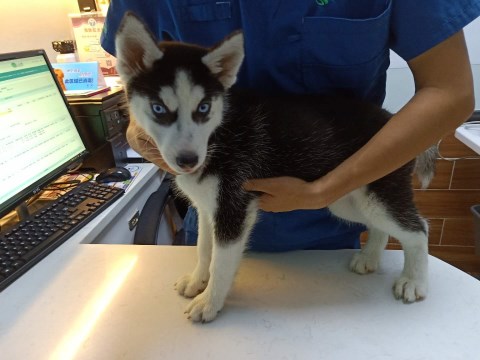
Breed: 1160-n000003-Siberian_husky